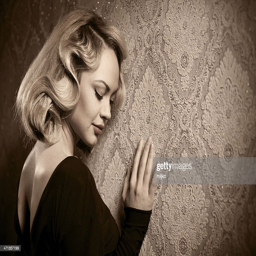
glamour girl in the 40s of style